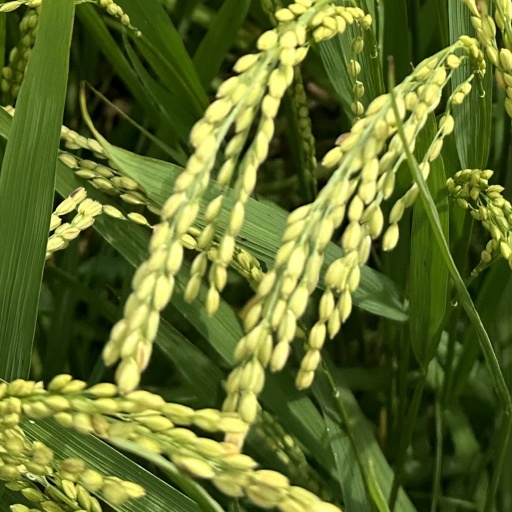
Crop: rice